1948 Allan Cup

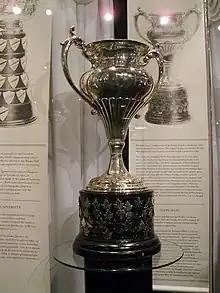
Silver bowl trophy with two large handles, mounted on a black plinth.

The 1948 Allan Cup was the Canadian senior ice hockey championship for the 1947–48 season.